Willys MB

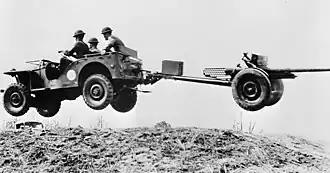
A 1941 Bantam achieving total lift-off, loaded with 3-man crew, and towing a 37mm anti-tank gun. "Flying Jeep" photos like this one inspired posters and perhaps the 'Leaping Lena' nickname.

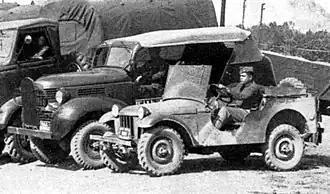
Bantam's first prototype, shown in front of the "already new" for 1940, "light" half-ton, 4×4 Dodge VC-1 Command Car, graphically shows the radically new ton concept.

By 1940, U.S. policies had caused a stark disadvantage compared to Nazi Germany's aim, building a standard fleet of Wehrmacht (German armed forces) motor vehicles. From 1933, German industry could only produce Wehrmacht-approved trucks. The U.S. Quartermaster's only significant success for standardization, through late September 1939 Army Regulations on tactical trucks, was that the War Department limited procurement to just five payload chassis types (categories), from ton to ton—but "only" "models produced commercially by two or more competing companies..." The Army was still to use "commercially standard" trucks and parts, with only minor modifications, like brush-guards, tow-hooks, etc. Specially designed vehicles or a standardized truck fleet were still ruled out. "This policy was intended to assure speedy production at the outbreak of war, regardless of the maintenance and spare parts problems that might develop later." The new rules more or less allowed the Army to order, in late 1939, the U.S. military's first ever "light, quantity-produced" 4×4 trucks: the half-ton Dodge G-505 VC-series trucks, delivered in the first half of 1940. Although so well received, that the preproduction order of under 5000 units was followed by nearly 80,000 additional units ordered for 1941, these rigs were still nowhere near small, light and nimble enough for the jobs that both the Infantry and Ordnance branches required it for. By contrast, Germany had already completed a development program to produce off-road capable "Standardized Military Vehicles" (the Einheits-PKW der Wehrmacht), from 1933 to 1938, which had already yielded a fleet of tens of thousands of standardized vehicles for the German Army. Moreover, lessons were learned, and a "second" program to develop a cheap, light, nimble multipurpose off-roader, the Volkswagen Kübelwagen, had already started in 1938. America's military faced a severe catch-up situation, both in time and knowledge. In June 1940, the race was on to produce a lightweight, four-wheel-drive cross-country vehicle for the U.S. Army, capable of carrying equipment and personnel across rough terrain.